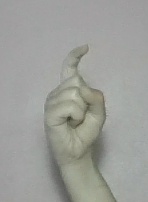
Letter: ra